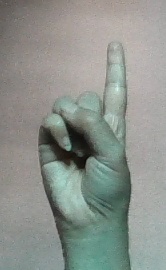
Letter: bb